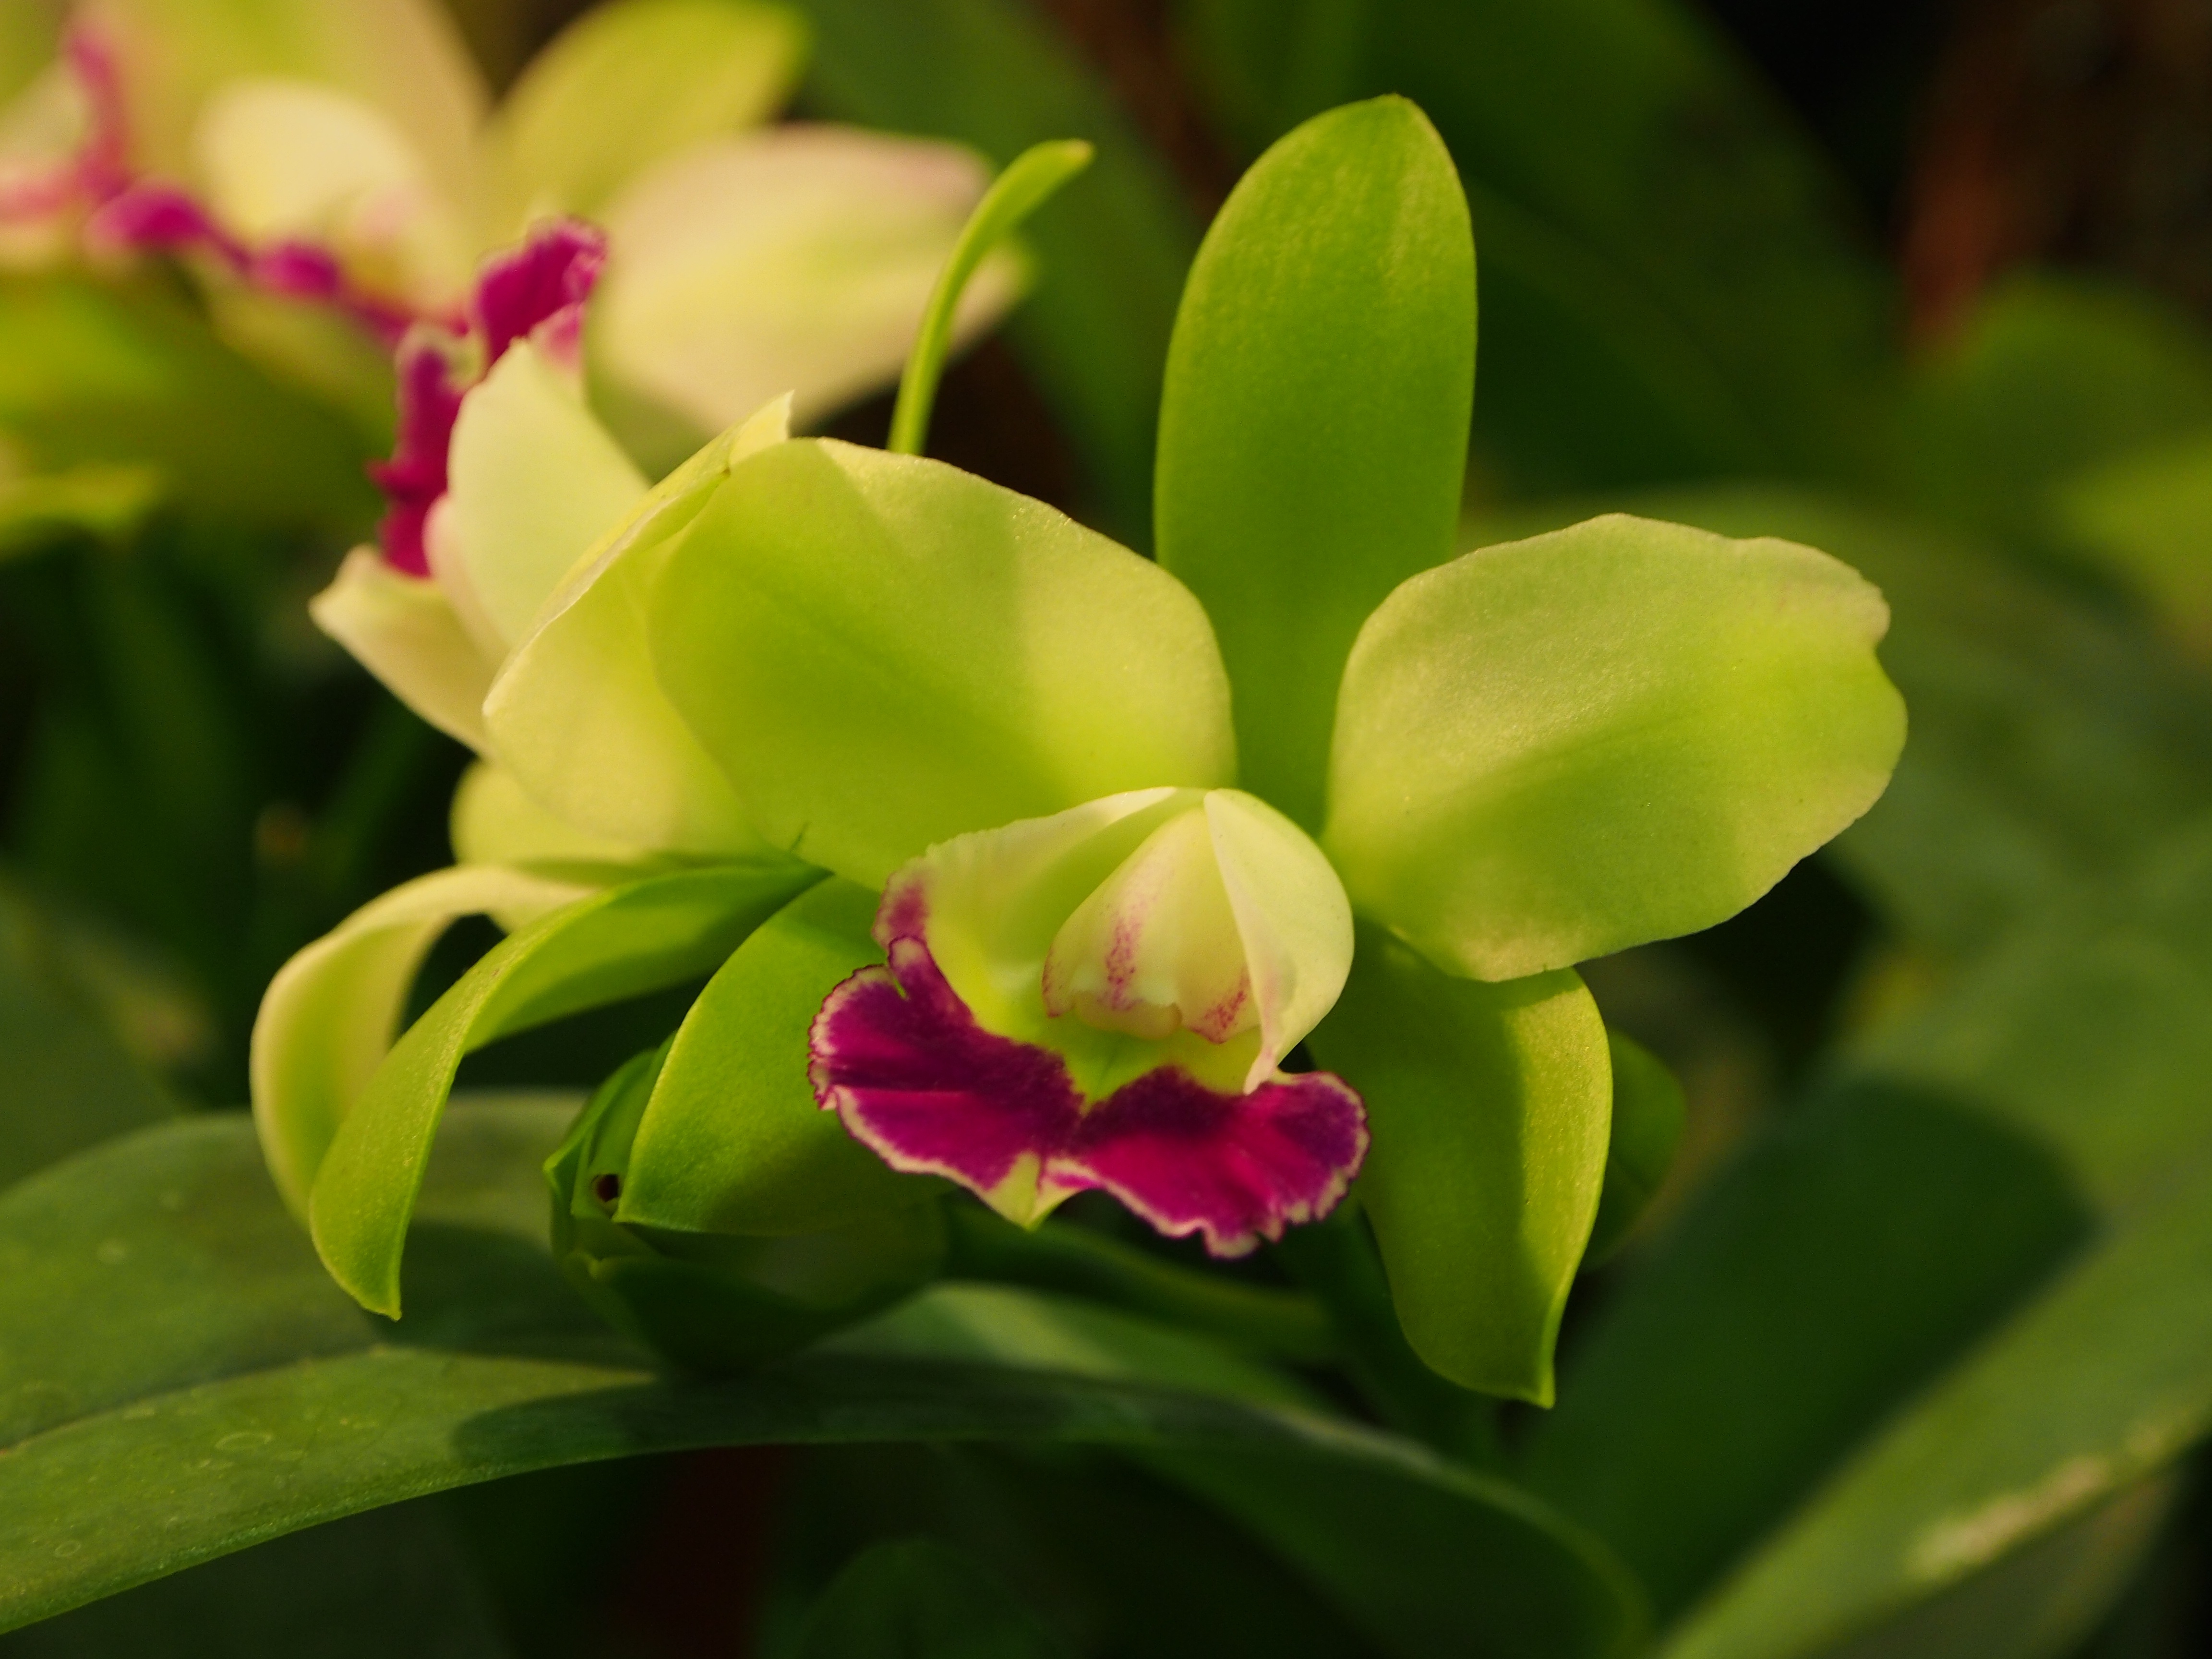
blossom, plant, flower, petal, botany, flora, orchid, macro photography, flowering plant, green flowers, red lips, cattleya, guardian liya, land plant, moth orchid